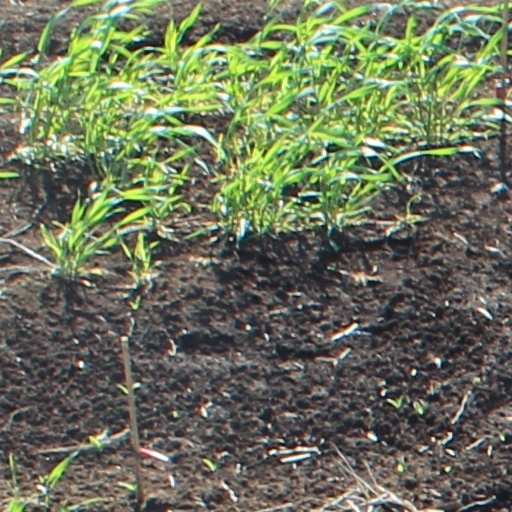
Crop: wheat